Steve Geppi

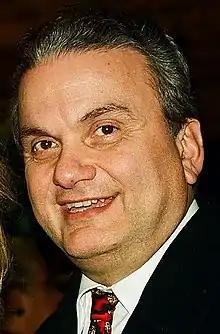
Geppi in 2000

Stephen A. Geppi (born January 24, 1950) is an American comic book distributor, publisher and former comic store owner. Having established an early chain of comic shops in Baltimore in the mid-late 1970s, he is best known for his distributing business. Geppi founded Diamond Comic Distributors, the largest comic direct distribution service in 1982, and has served as the company's head to the present. Diamond Distribution became the successor to direct market pioneer Phil Seuling's distribution dream when Geppi took over New Media/Irjax's warehouses in 1982. He further bought out early-distributor Bud Plant in 1988, and main rival Capital City in 1996 to assume a near-monopoly on comics distribution, including exclusivity deals with the major comic book publishers.